Red Wing station

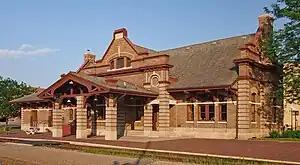
Trackside at the station, viewed from the northwest

Red Wing station is a Amtrak train station in Red Wing, Minnesota, United States. It is served by the daily round trips of the and .